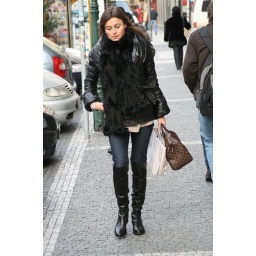
Nice sexy lady in high shiny overknee boots and shiny black jacket and scarf in cold Prague